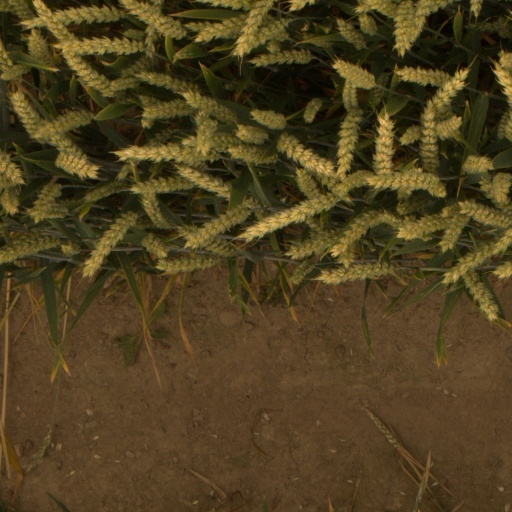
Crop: wheat